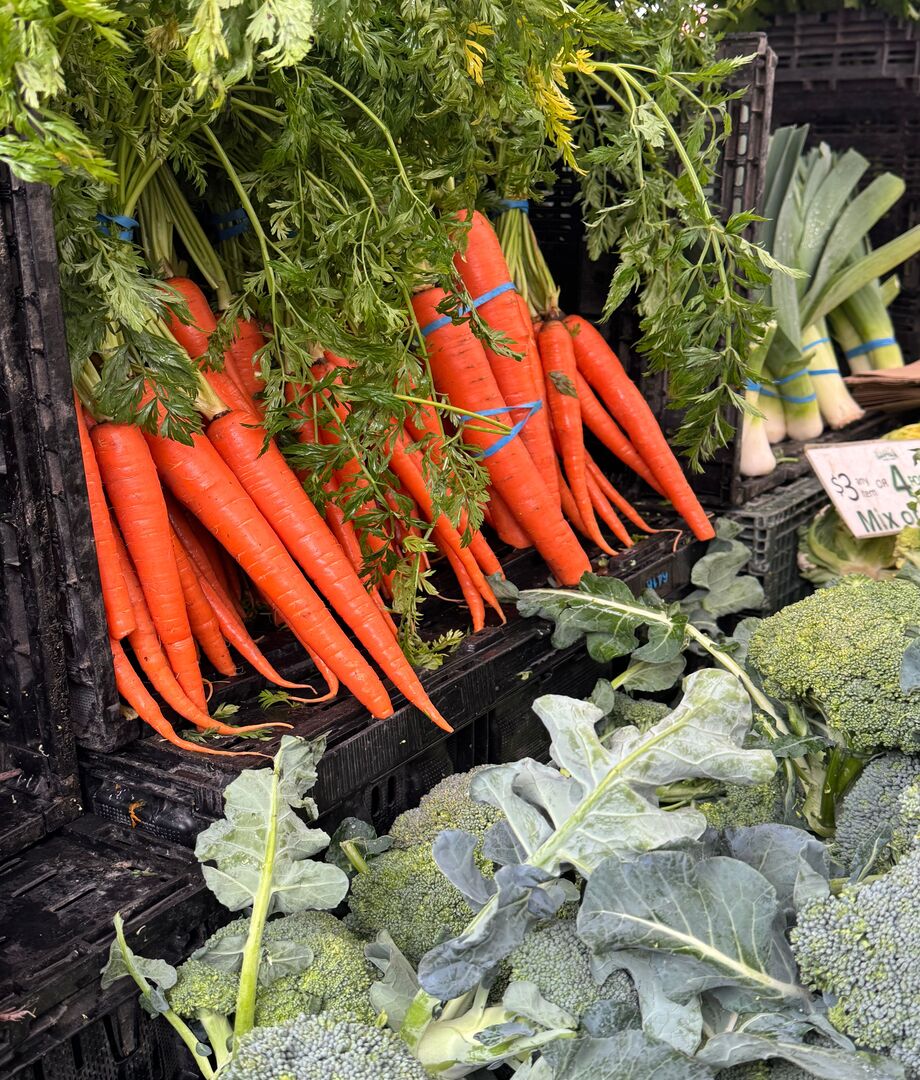
Label: carrot